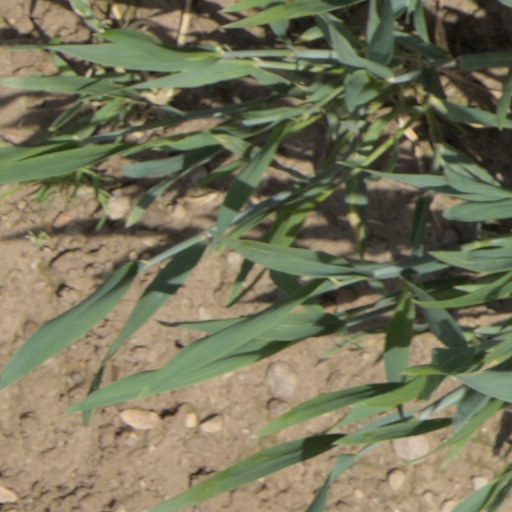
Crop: wheat